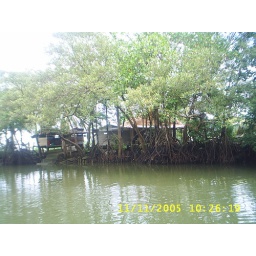
house by the river